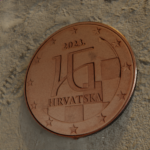
Coin value: 5cents
Country: hr
Edition: standard